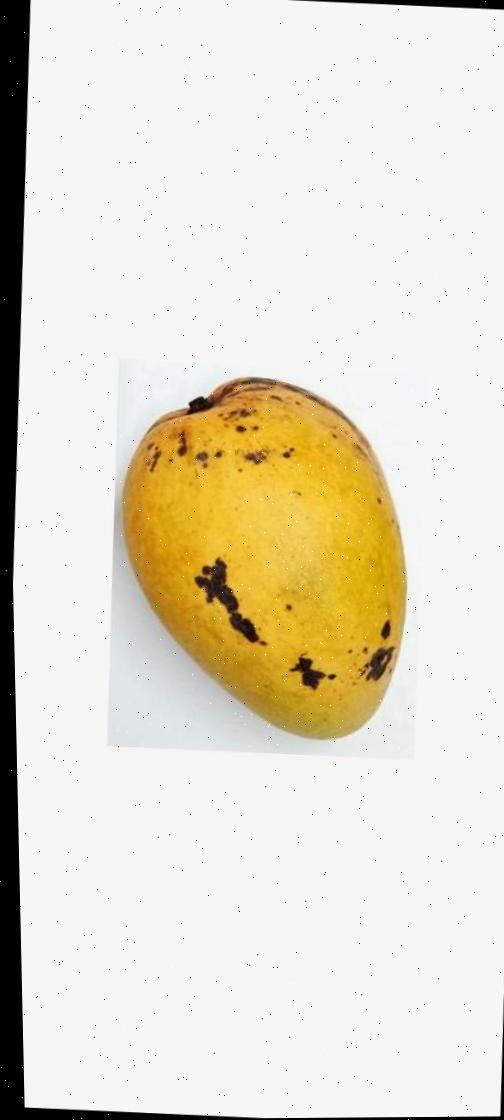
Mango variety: Bari-11